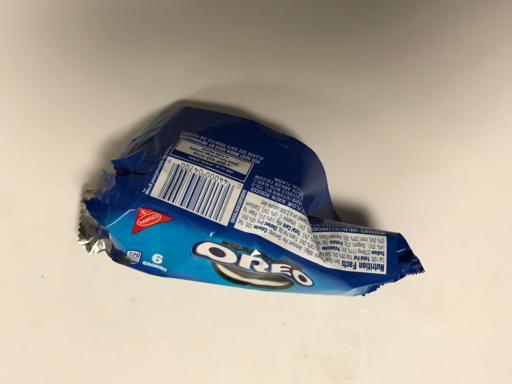
Waste category: trash